Daniel J. O'Donohue

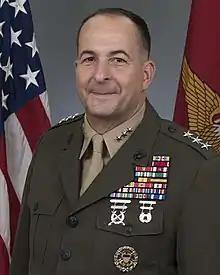
O'Donohue in uniform, 2018

Daniel J. O'Donohue is a retired U.S. Marine lieutenant general. O'Donohue previously served as commanding general of 1st Marine Division and commanding officer of 1st Marine Regiment.